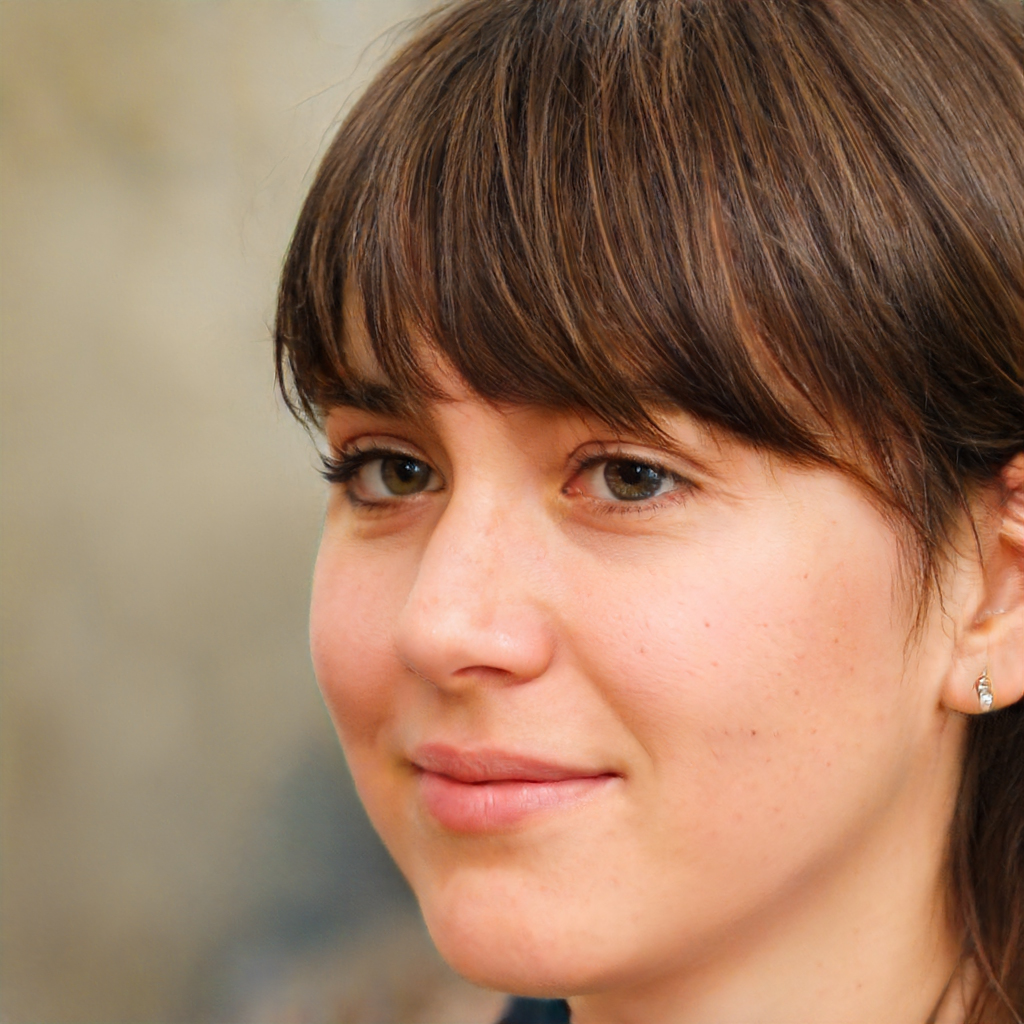
Label: Colored